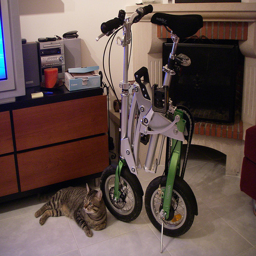
a cat lying next to a folding bicycle.
A bike parked next to a cat in front of a fire place.
Cat lying next to grey and green folding bike.
Cat lying next to a folded bicycle in a carpeted living room.
A cat is next to a green folding bicycle.